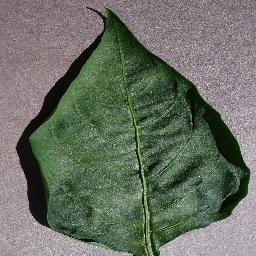
Label: Pepper,_bell___healthy